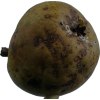
Label: pear